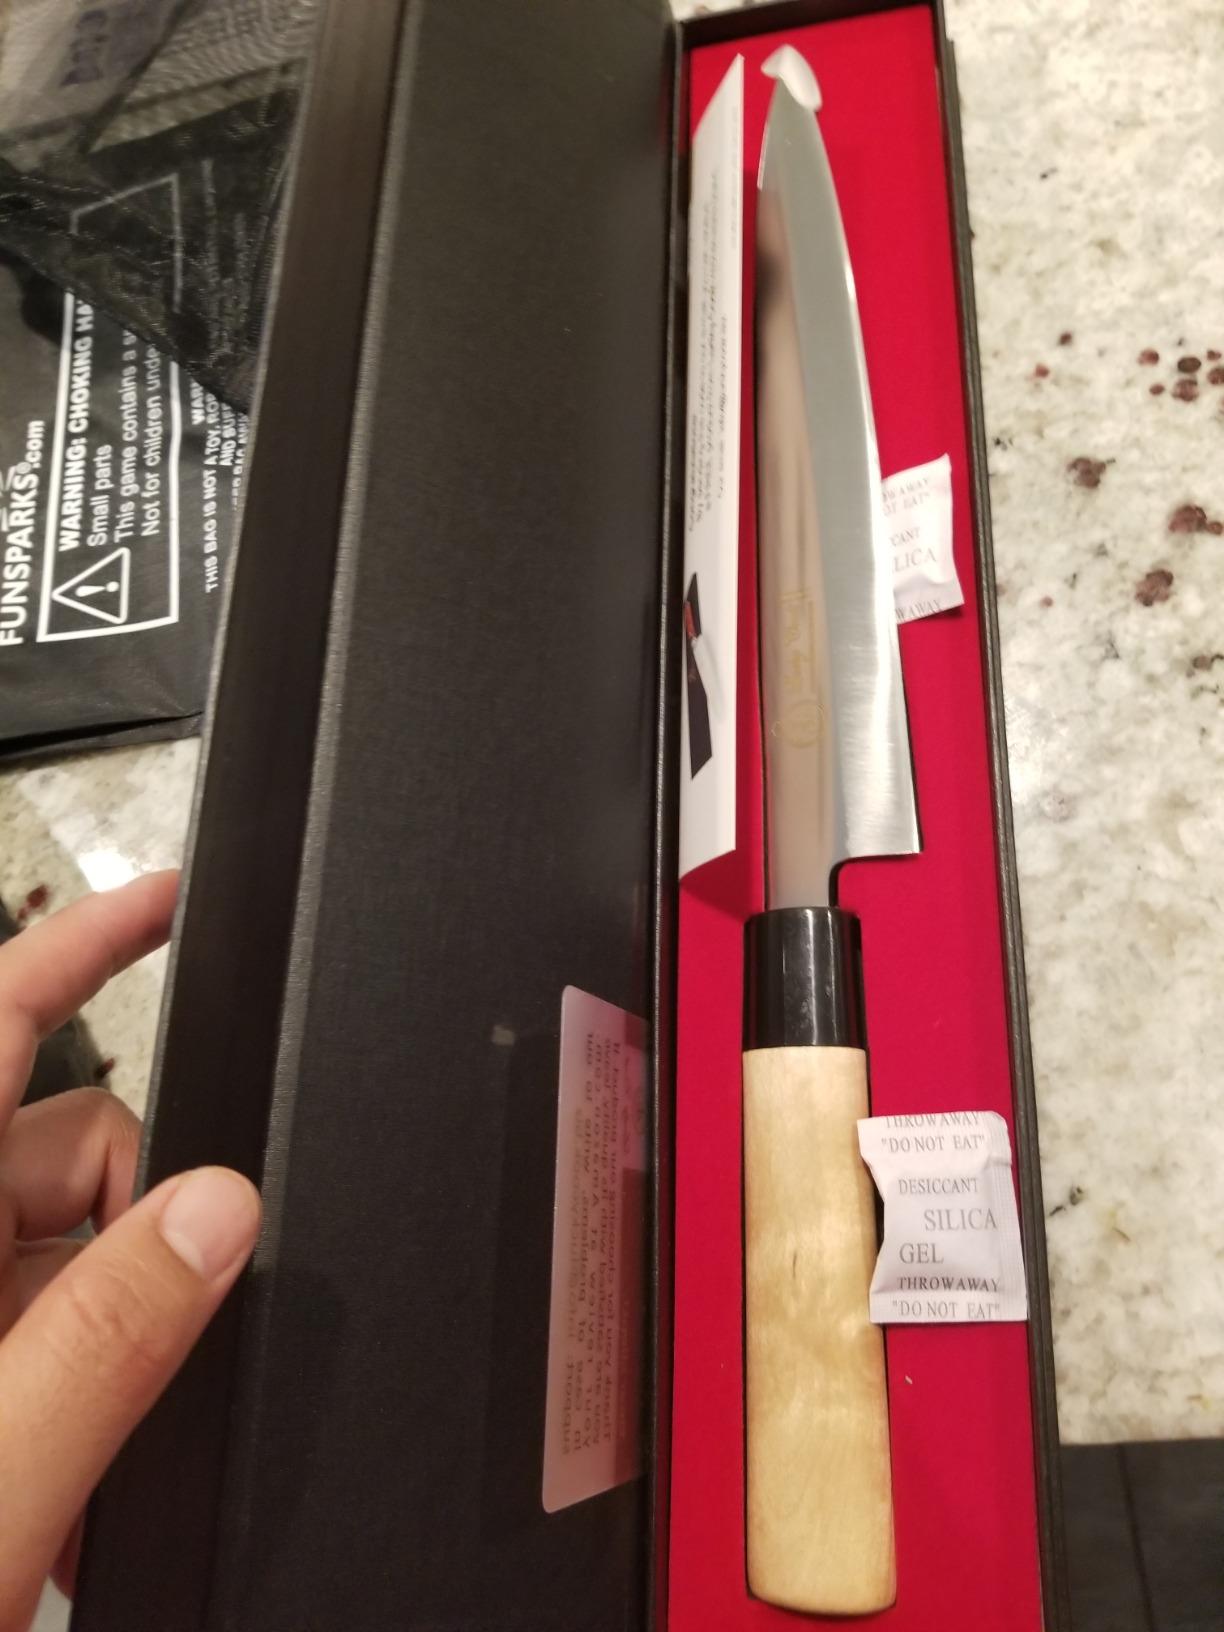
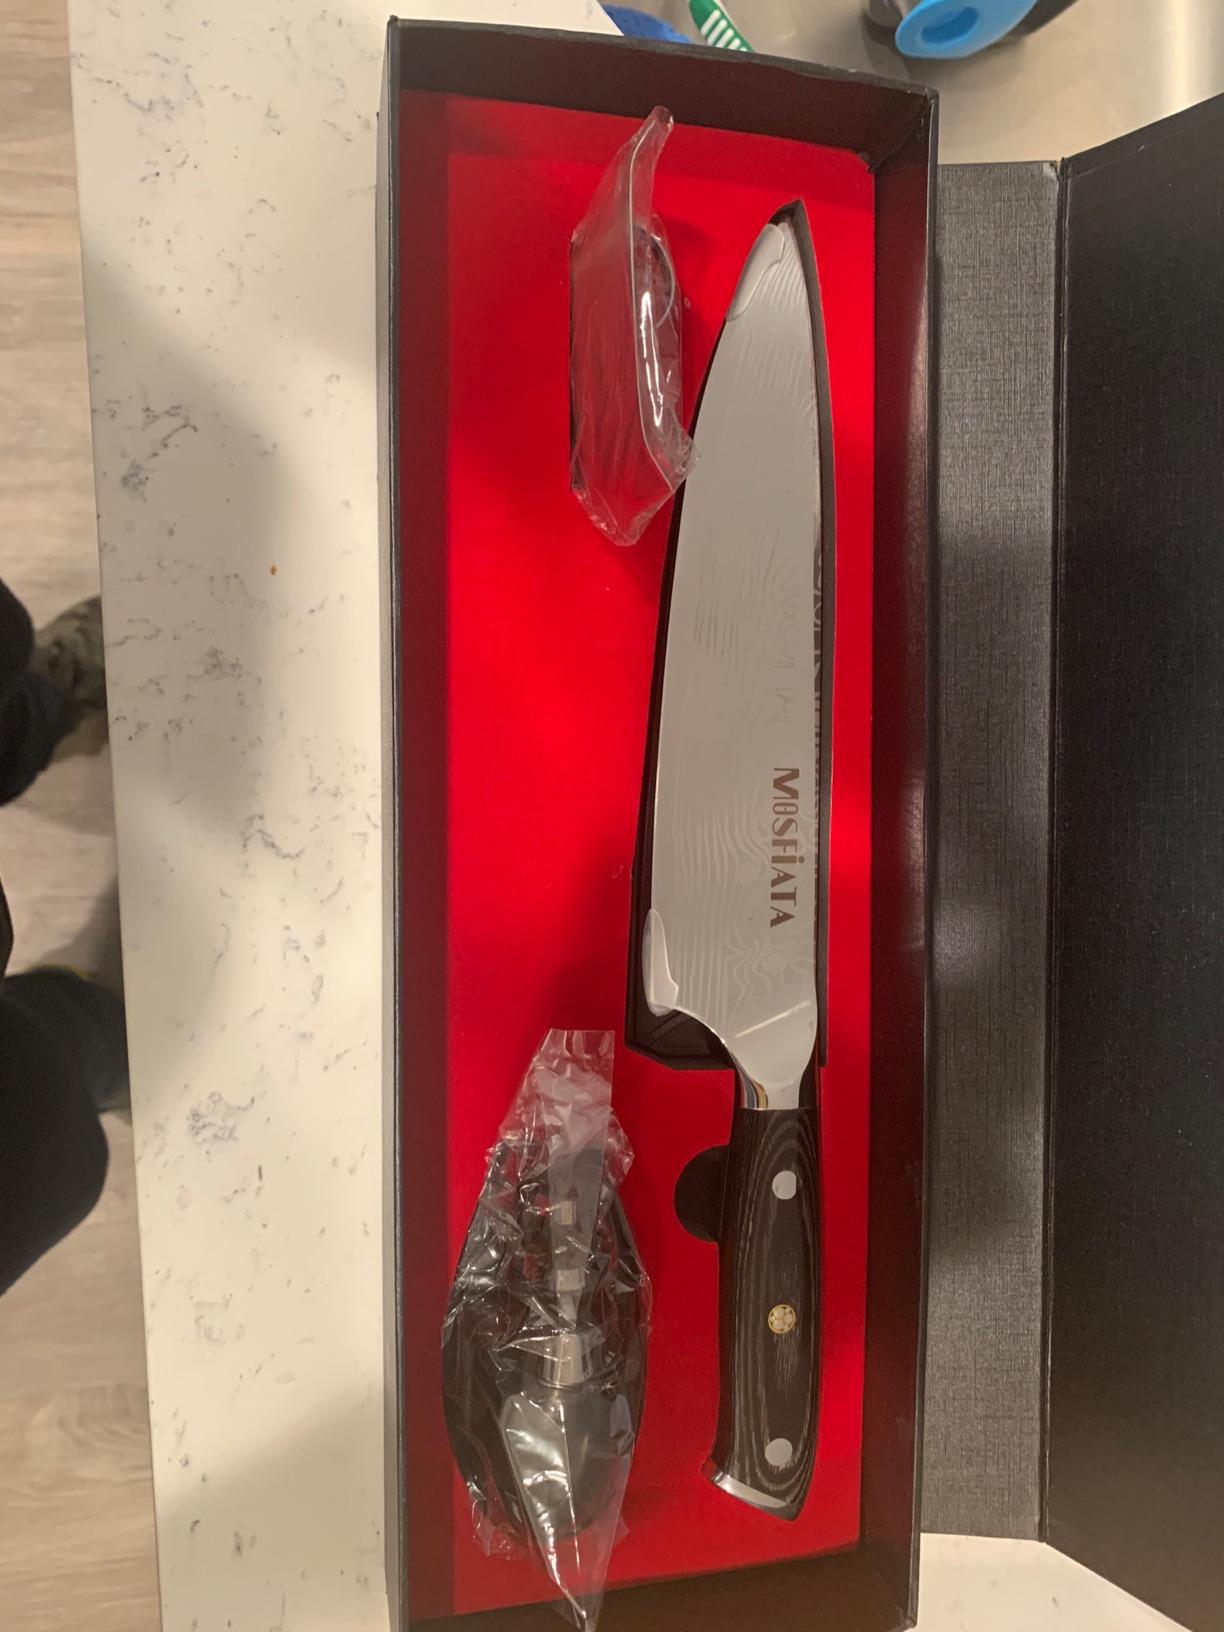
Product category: items_knife
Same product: no